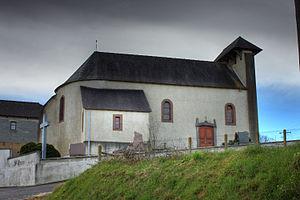
Ponson-Debat-Pouts est une commune française située dans le département des Pyrénées-Atlantiques, en région Nouvelle-Aquitaine.